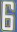
Number: 6